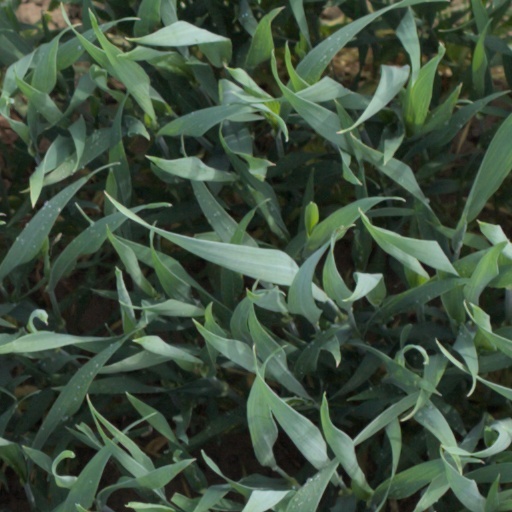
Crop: wheat